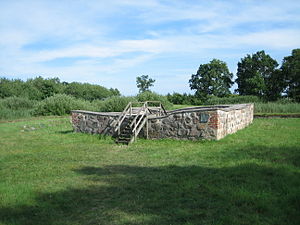
Falsterbohus
Falsterbohus ruin
Falsterbohus var en dansk fæstning i Falsterbo i det sydvestlige Skåne. Borgen blev oprettet i begyndelsen af 1300-tallet. I Erik Menveds tid blev Falsterbohus udbygget og fik et kvadratisk kernetårn. Falsterbohuset overtog efterhånden Skanørborgens opgaver. Den var i brug til 1540, hvorefter Malmøhus overtog rollen som sæde for administrationen i området. I 1387 døde Oluf 2., søn af dronning Margrete 1., i en ung alder på Falsterbohus. I 1900-tallet var der flere udgravninger i området. De fleste arkæologiske fund fra Falsterbohus findes i dag i Stockholm.